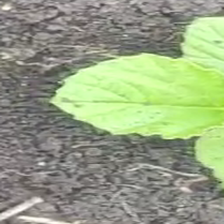
Weed species: Little_Mallow(Malva parviflora)